List of Sapindales of Montana

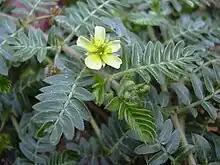
Puncture-vine, "Tribulus terrestris"

There are at least 8 members of the Creosote Bush, Maple and Sumac order: Sapindales found in Montana. Some of these species are exotics (not native to Montana).